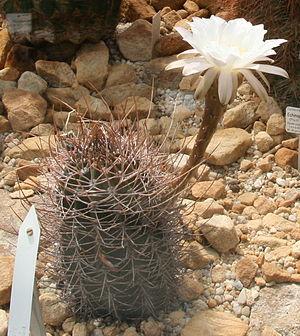
La province de La Rioja est une subdivision de l'Argentine située au nord-ouest du pays. Elle est limitée au nord-ouest par le Chili, à l'ouest par la province de San Juan, au sud par la province de San Luis à l'est par la province de Córdoba et au nord par la province de Catamarca.